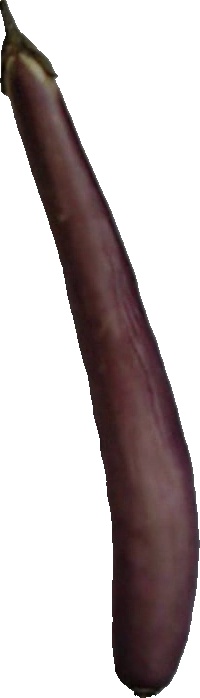
Label: eggplant_long_1